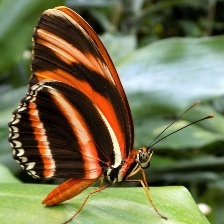
Species: BANDED ORANGE HELICONIAN